Mount Alford, Queensland

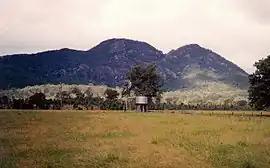
Paddocks to the north east of Mount Moon

Mount Alford is a rural town and locality in the Scenic Rim Region, Queensland, Australia. In the , the locality of Mount Alford had a population of 294 people.